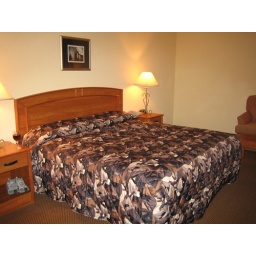
The bed I'll be sleeping in for 3 nights in Raleigh